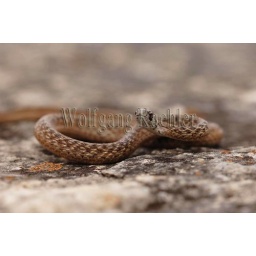
Usa, texas, hill country near hunt, texas brown snake